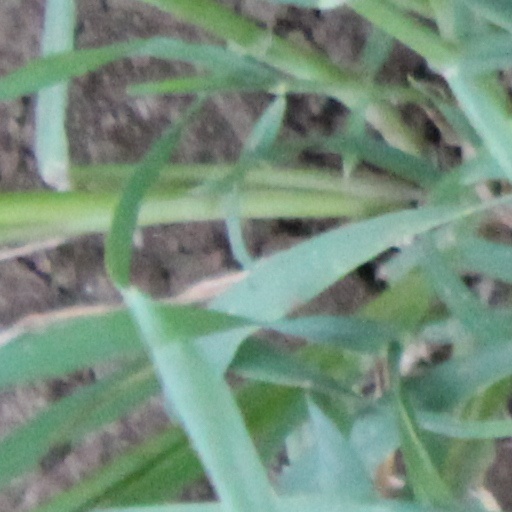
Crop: wheat